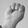
ASL letter: M